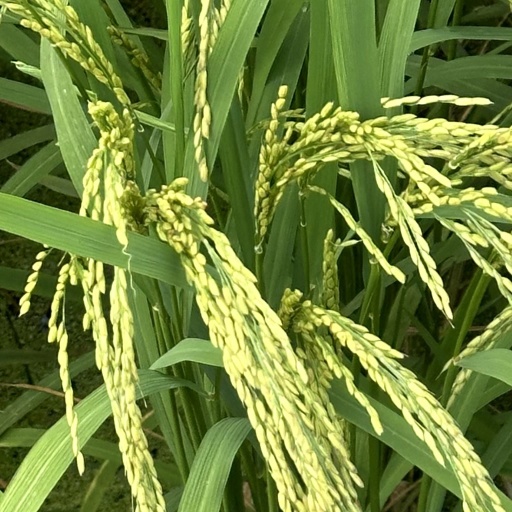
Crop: rice